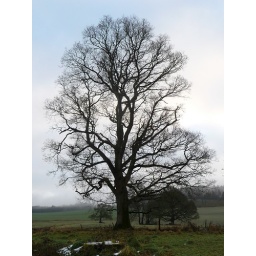
Trees and field re-emerging in their green colours.